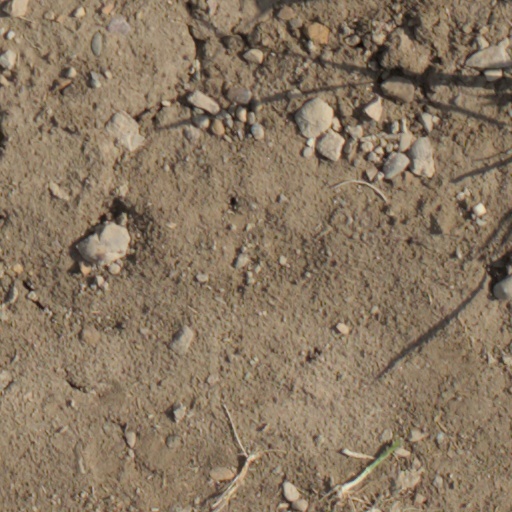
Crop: wheat